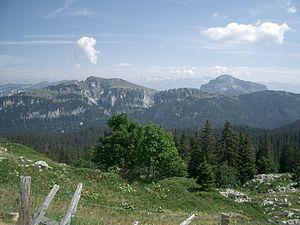
Le Charmant Som est un sommet du département français de l'Isère culminant à 1 867 mètres d'altitude dans le massif de la Chartreuse, dans les Alpes. Il est constitué de calcaires mais possède un relief moins marqué que les sommets environnants, ce qui lui vaut d'être couvert de prairies d'alpage à l'origine de son nom. Celles-ci sont occupées et entretenues par des bergers depuis le Moyen Âge. Elles sont accessibles par une route construite durant l'entre-deux-guerres depuis le col de Porte jusqu'à 200 mètres sous la cime principale. La route aboutit à deux bâtiments servant désormais à la fois d'auberge, de chalet et de fromagerie ; la vente des produits s'effectue sur place.
La géographie de la Savoie correspond à l'étude et la description du territoire du département français de la Savoie, situé dans la région Auvergne-Rhône-Alpes.
Le parc naturel régional de Chartreuse est un parc naturel régional situé en France sur les départements de l'Isère et de la Savoie en région Auvergne-Rhône-Alpes.